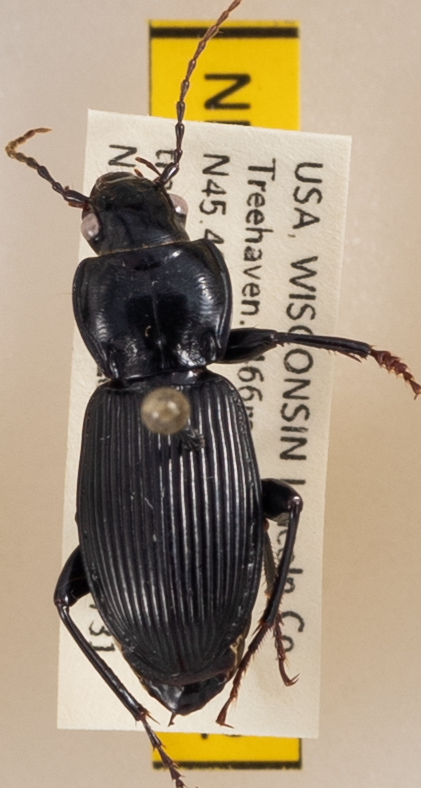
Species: Pterostichus coracinus
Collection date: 2018-07-31
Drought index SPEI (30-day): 0.128
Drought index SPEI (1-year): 0.114
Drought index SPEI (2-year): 1.69